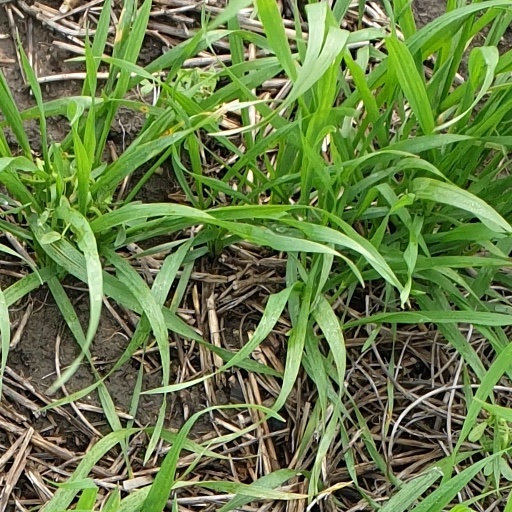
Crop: wheat